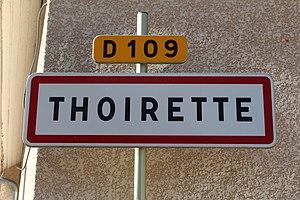
Panneau d'entrée dans Thoirette, Thoirette-Coisia.
Thoirette est une ancienne commune française située dans le département du Jura en région Bourgogne-Franche-Comté.